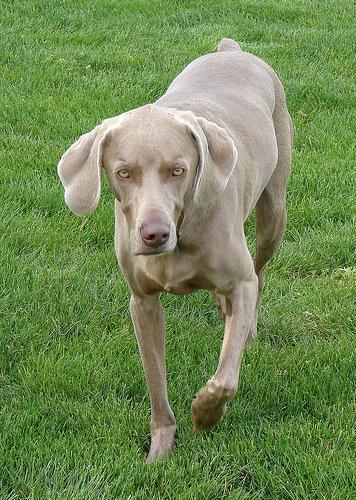
Weimaraner